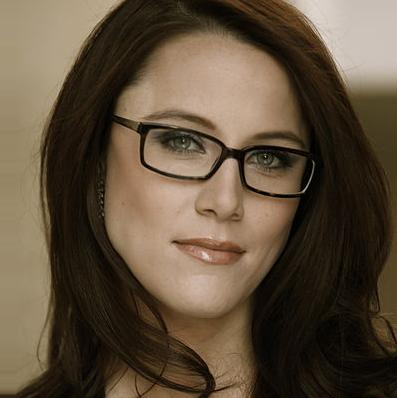
Age: 30